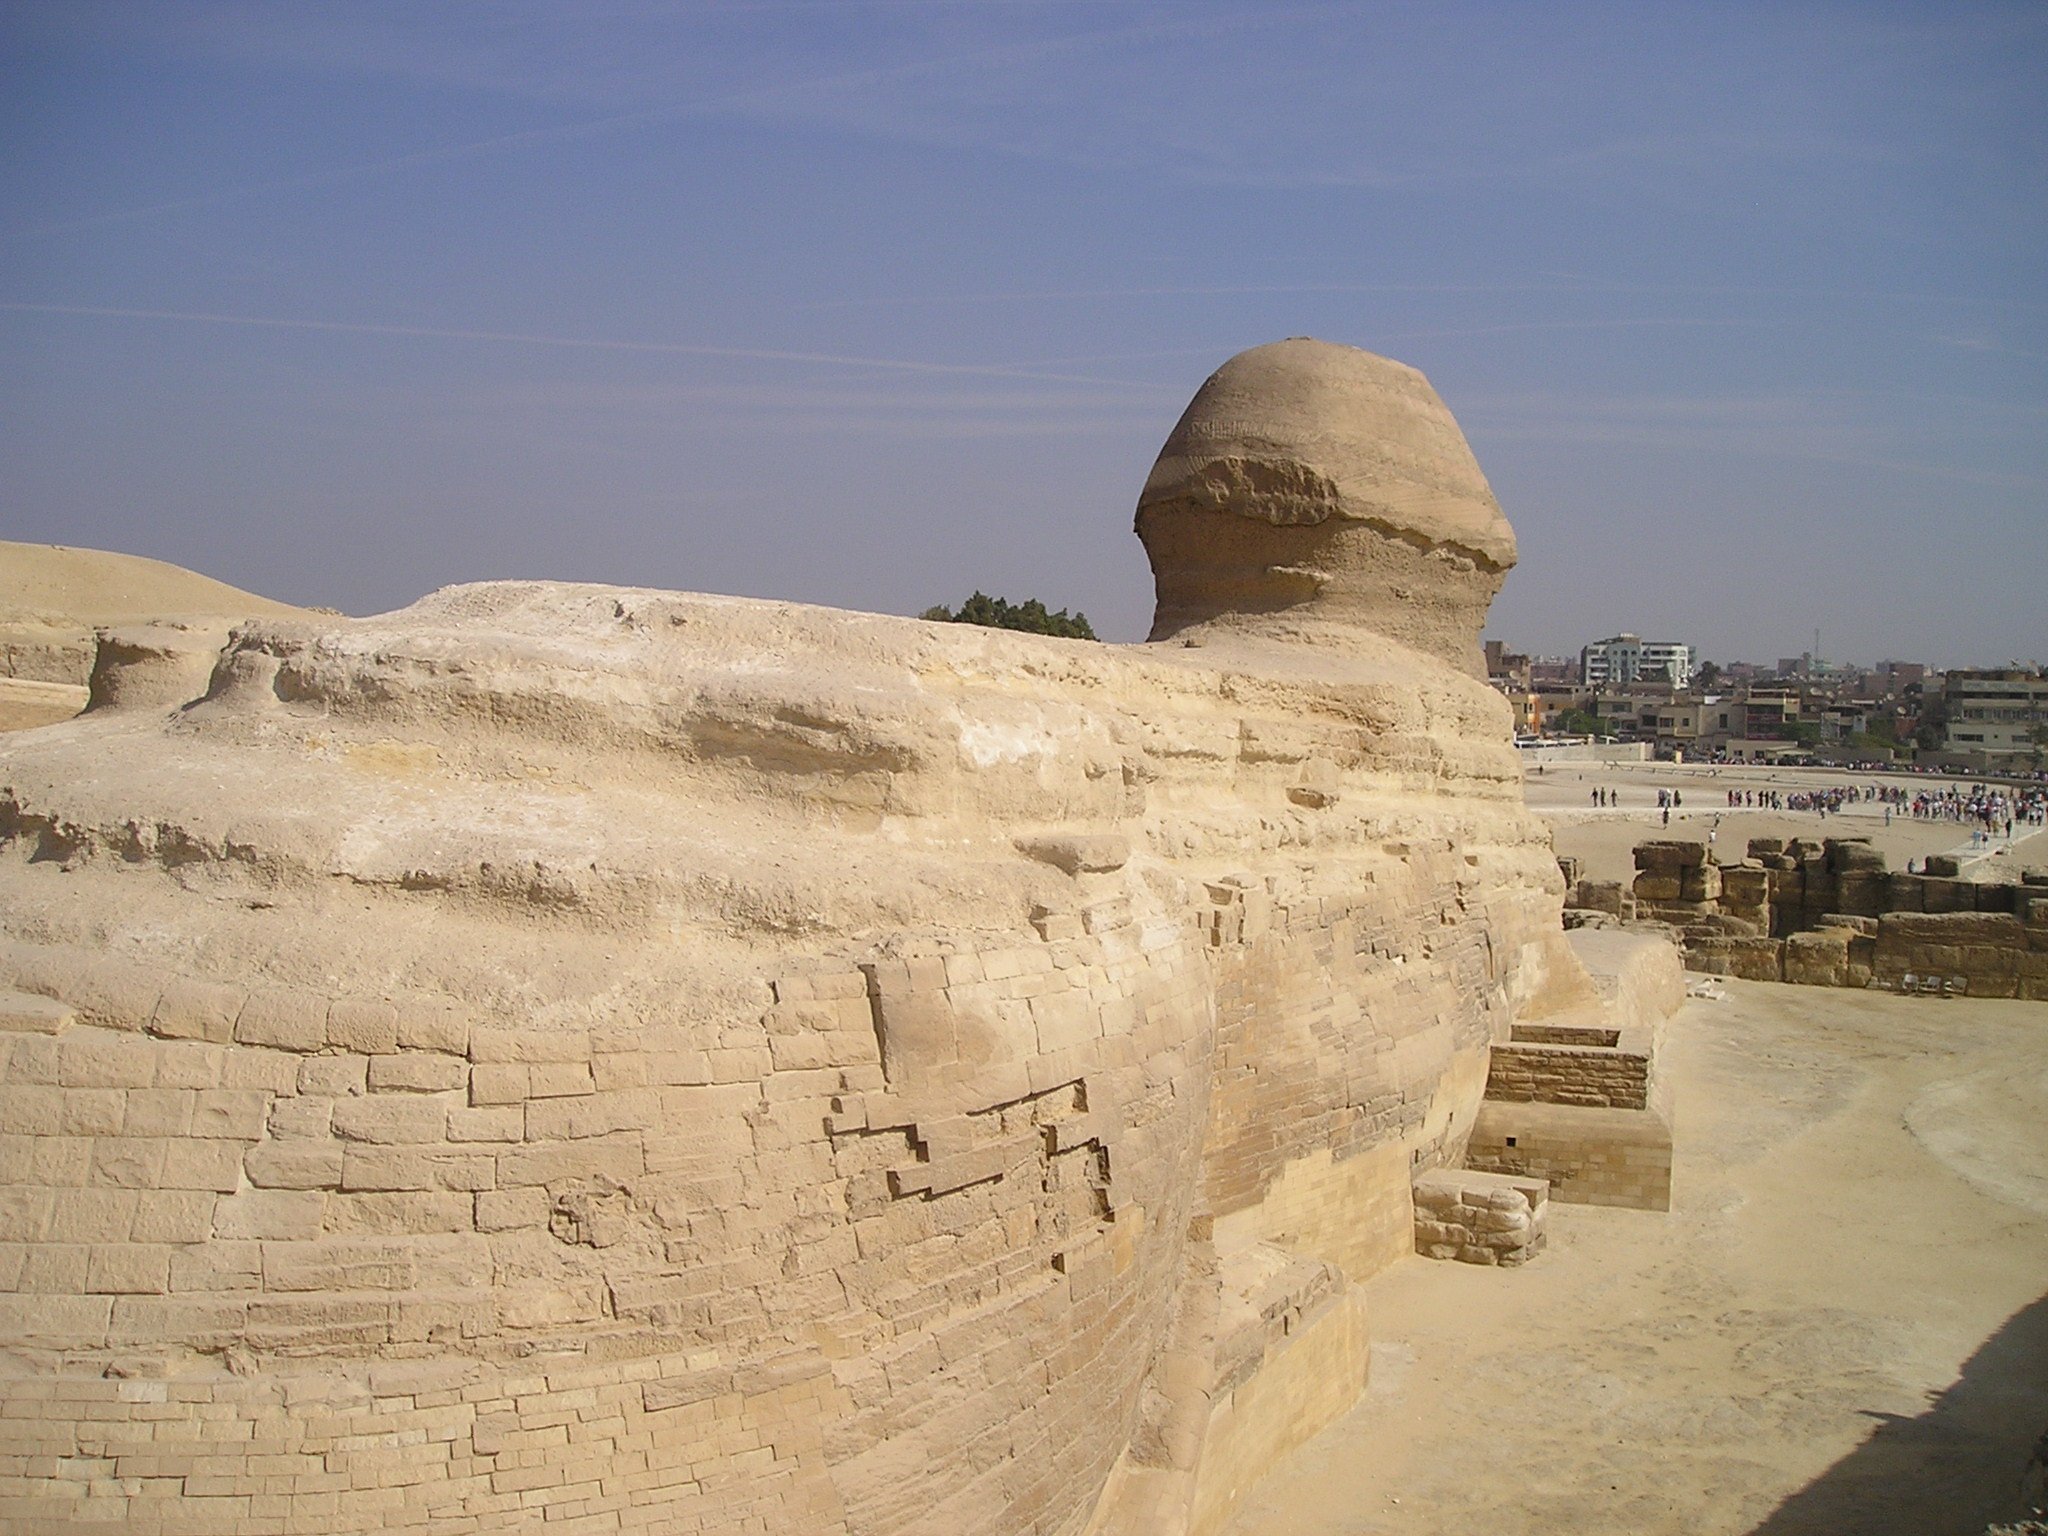
landscape, sand, rock, desert, wall, valley, monument, formation, cliff, arch, fortification, terrain, egypt, weltwunder, grave, geology, temple, ruins, badlands, culture, sphinx, wadi, monolith, gizeh, ancient history, egyptian temple, egyptians, natural environment, aeolian landform